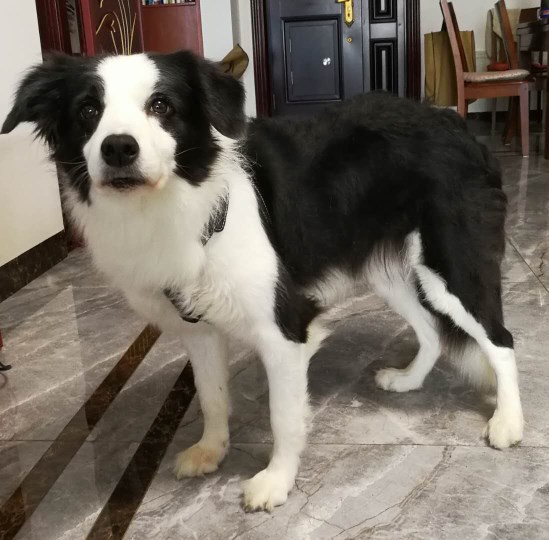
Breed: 2594-n000109-Border_collie